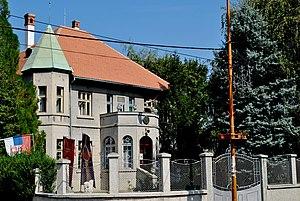
Le bâtiment des Archives historiques à Zaječar se trouve à Zaječar et dans le district de Zaječar, en Serbie. Elle est inscrite sur la liste des monuments culturels protégés de la République de Serbie.